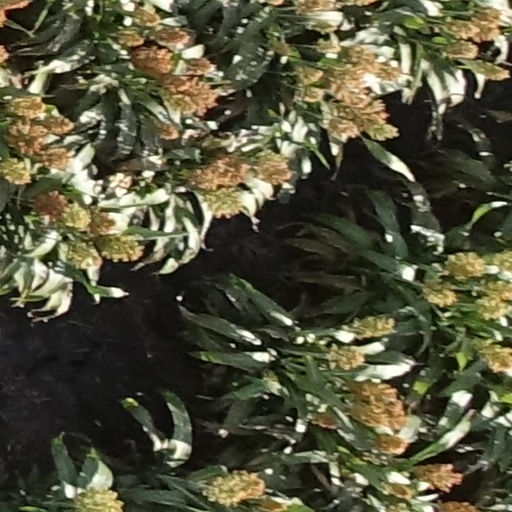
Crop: sorghum